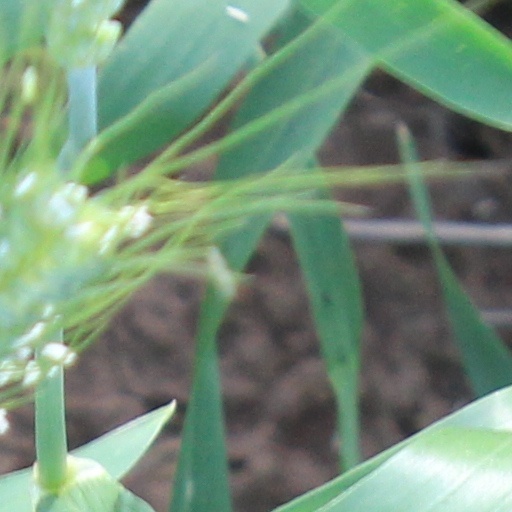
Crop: wheat